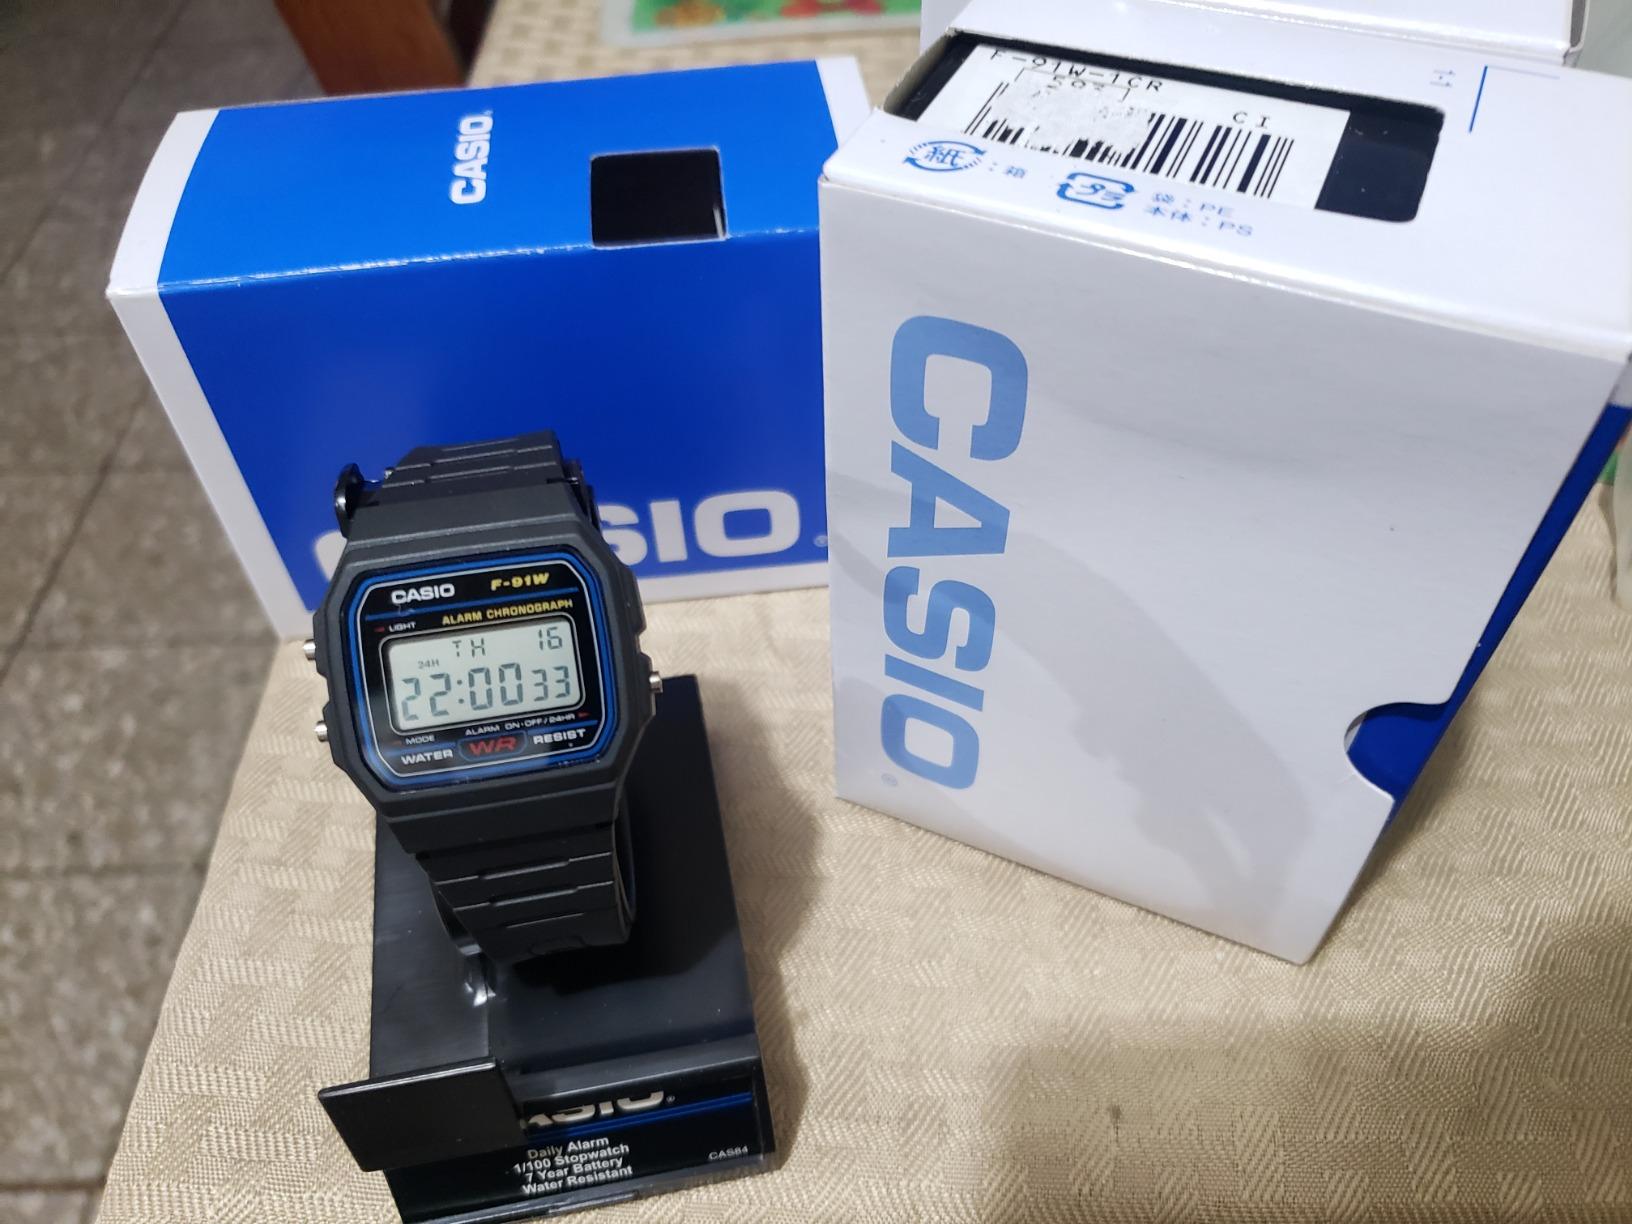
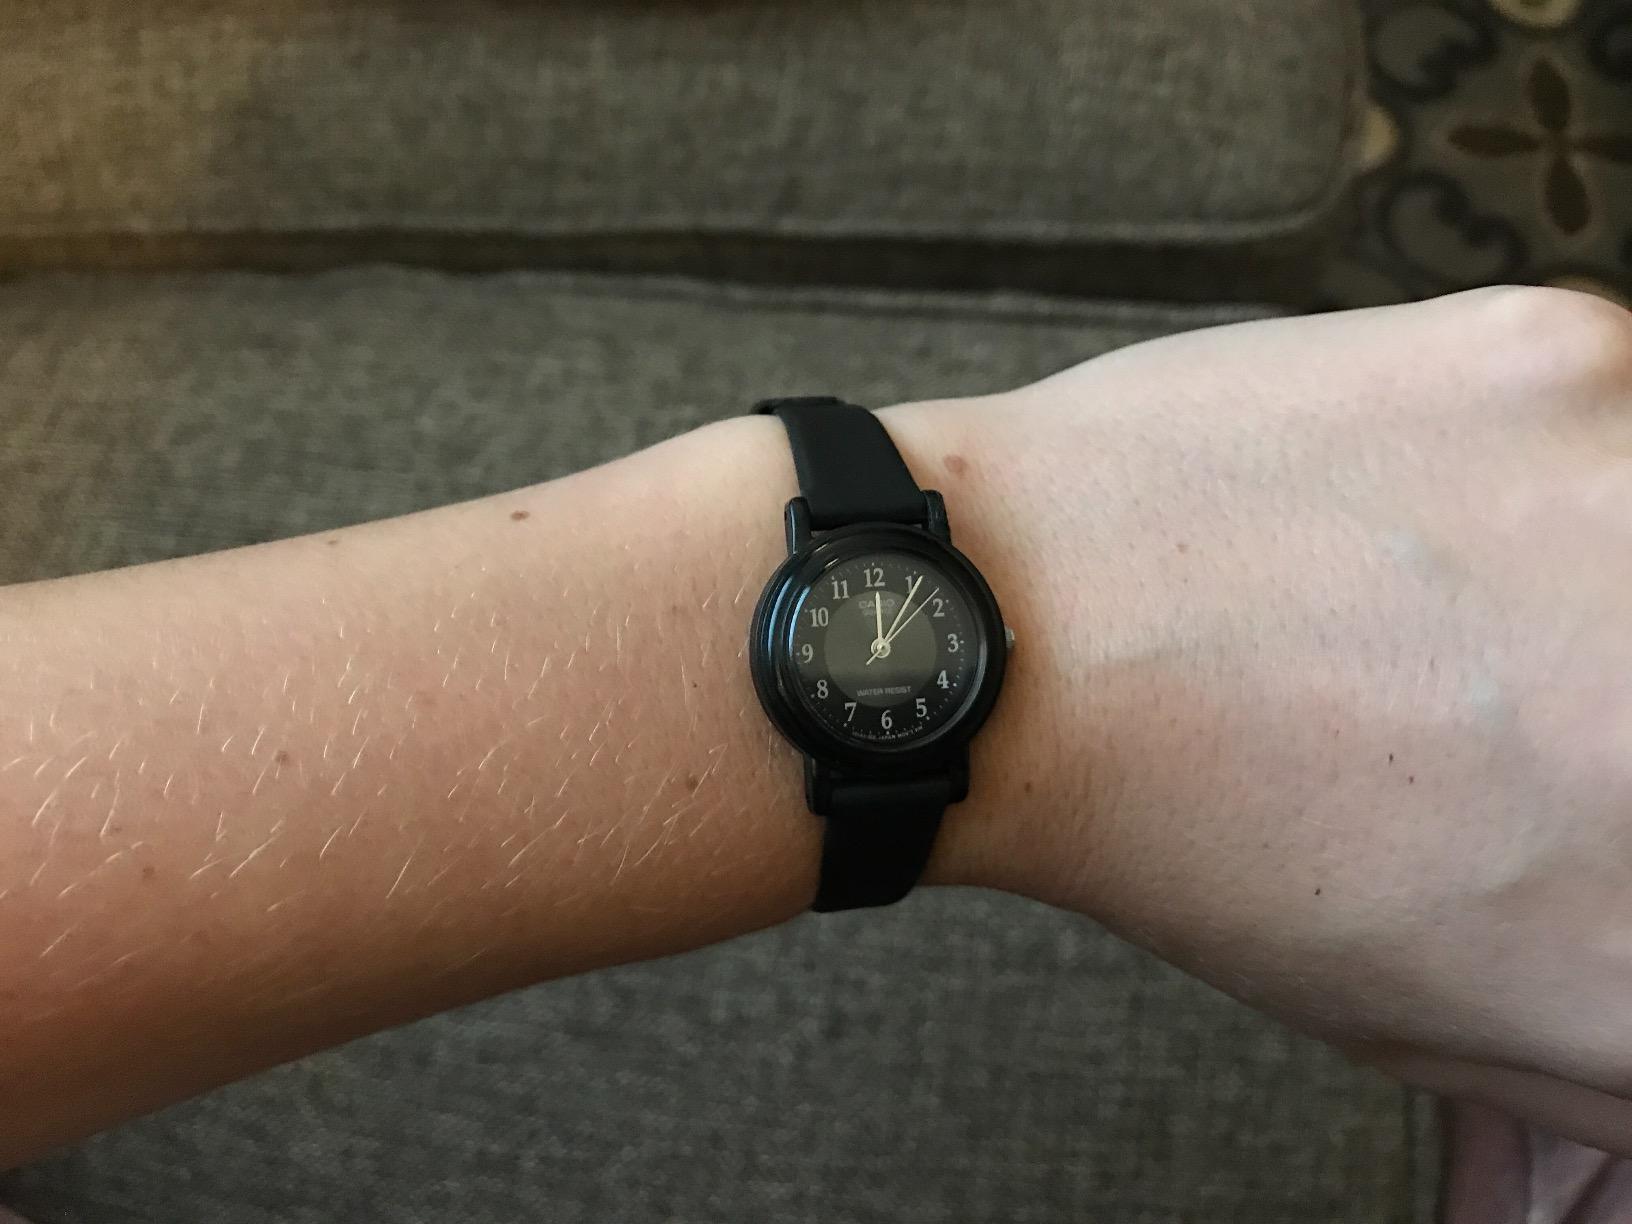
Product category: accessories_watch
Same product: no